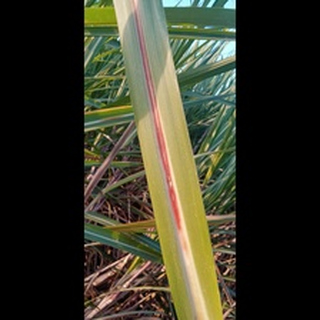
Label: sugarcane_red_rot